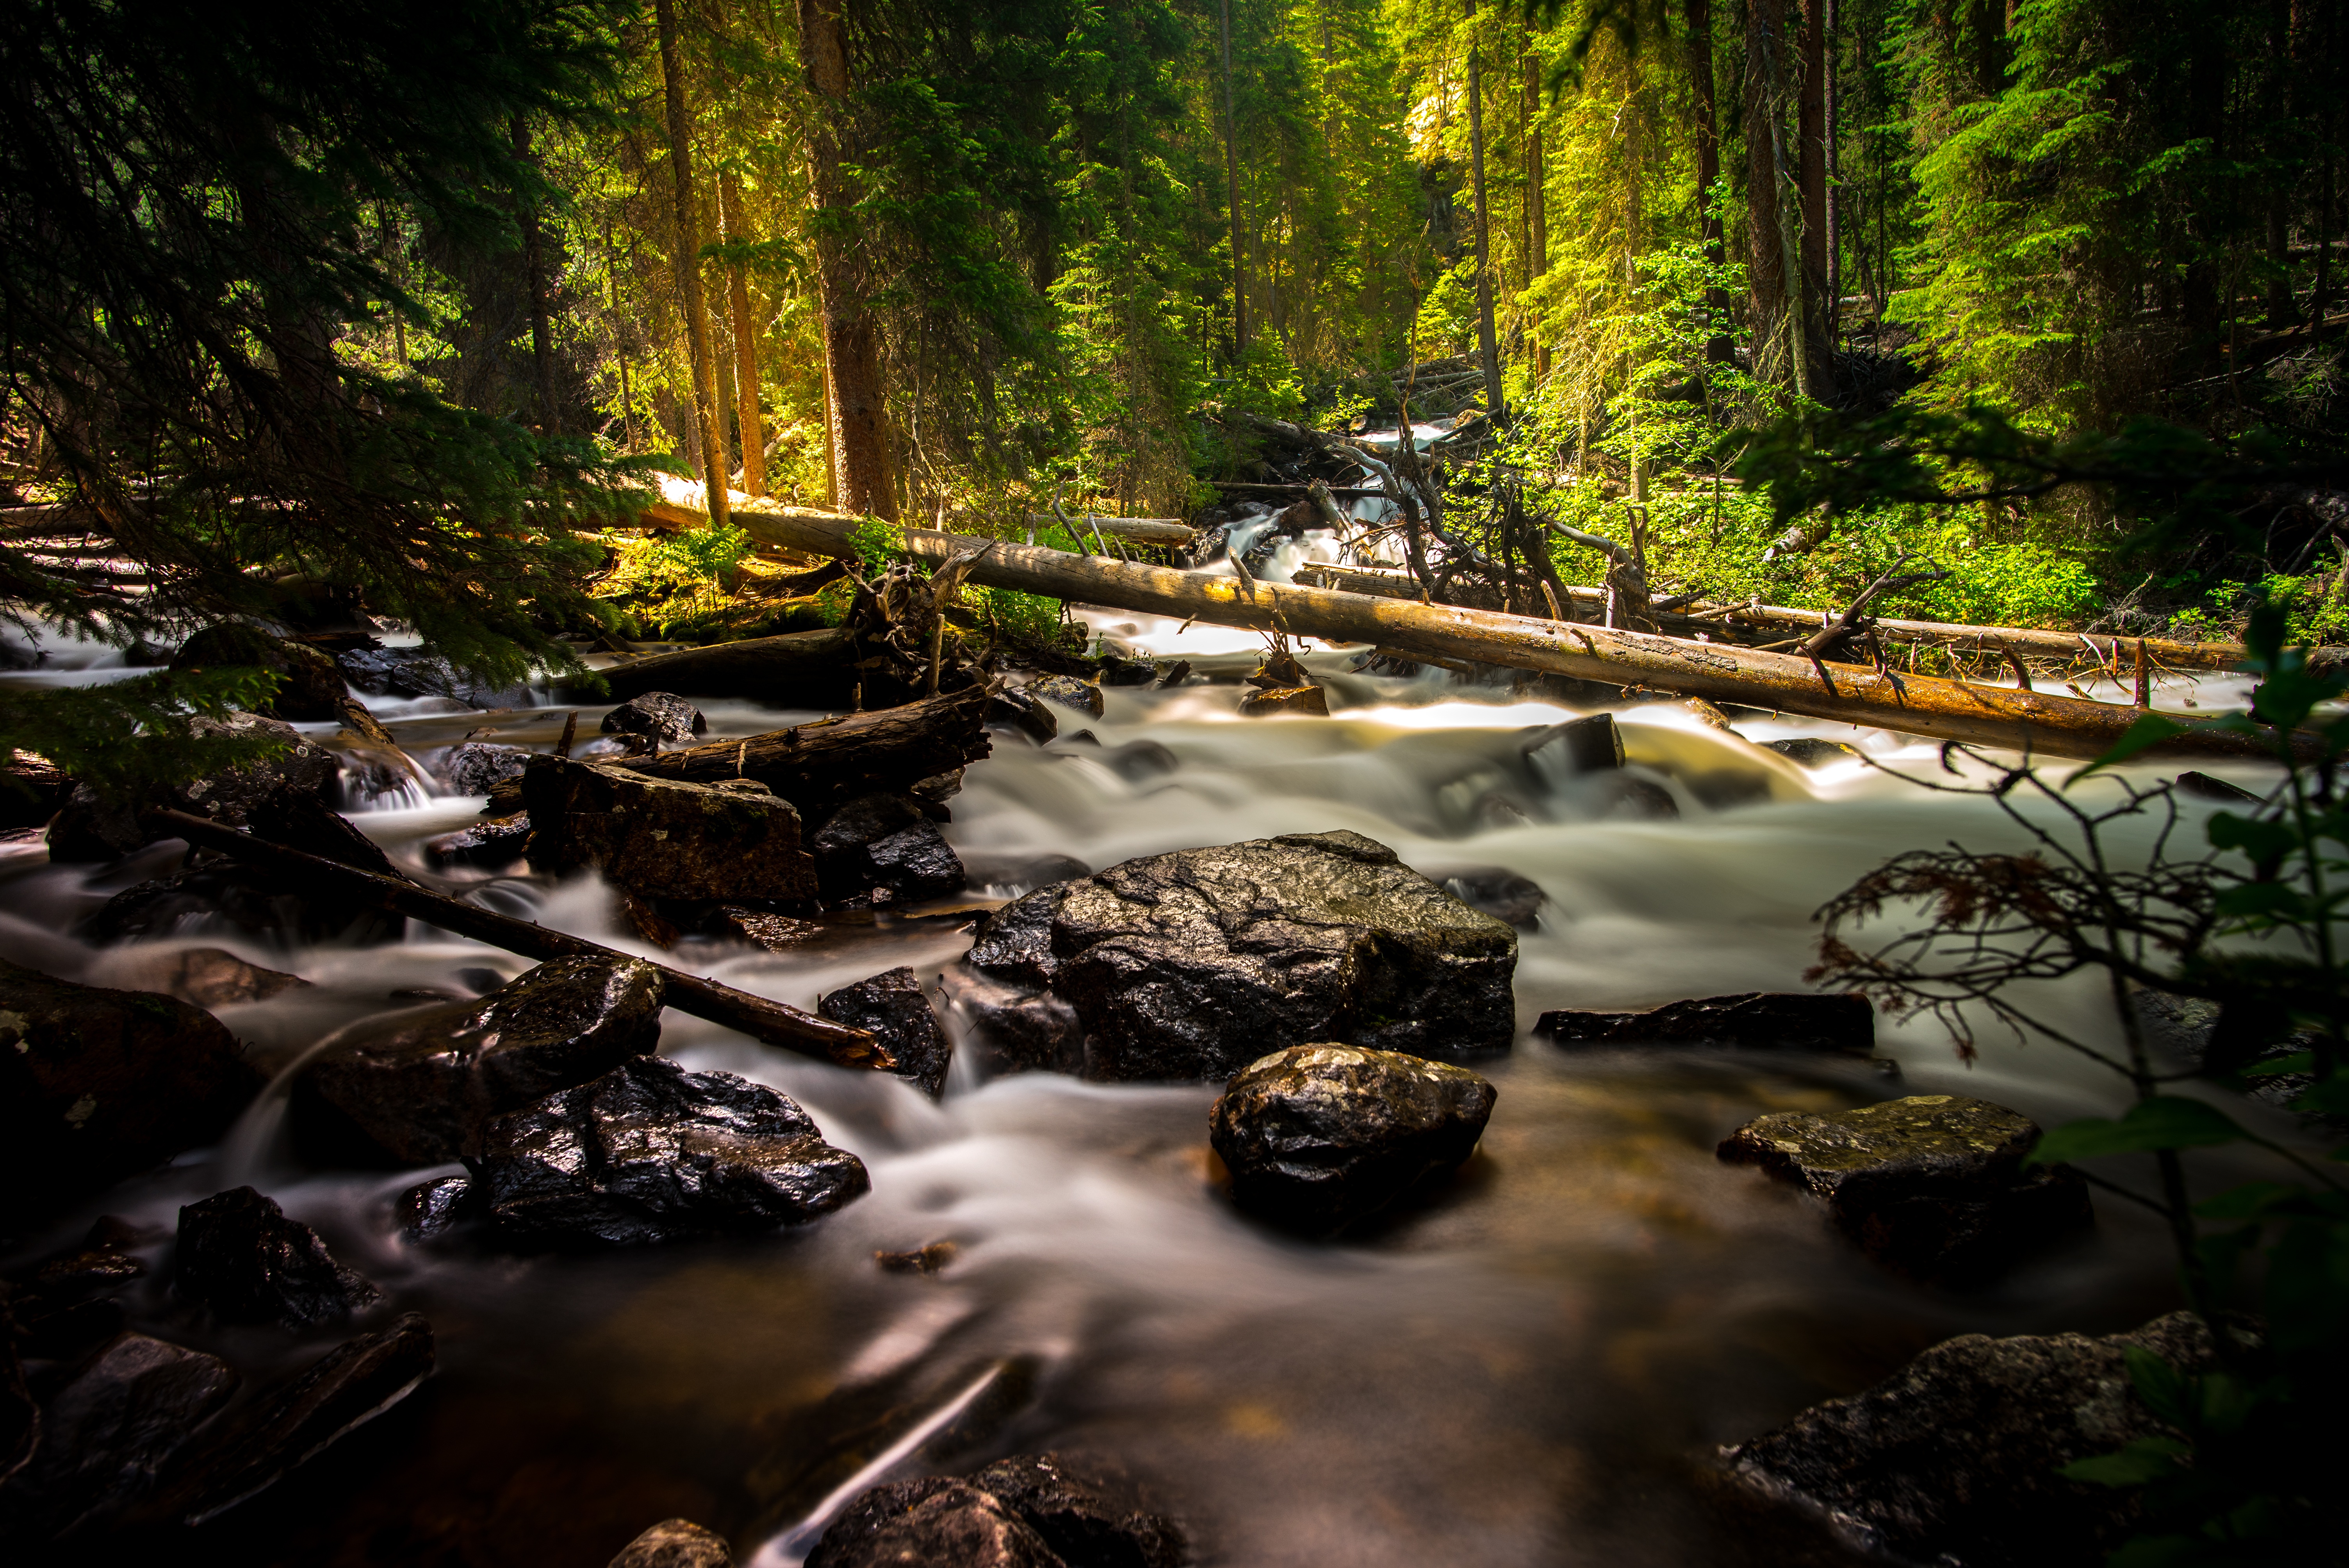
landscape, tree, nature, forest, rock, waterfall, creek, wilderness, wood, fall, river, stream, reflection, jungle, autumn, rapid, body of water, rainforest, woodland, habitat, water feature, watercourse, natural environment, geographical feature